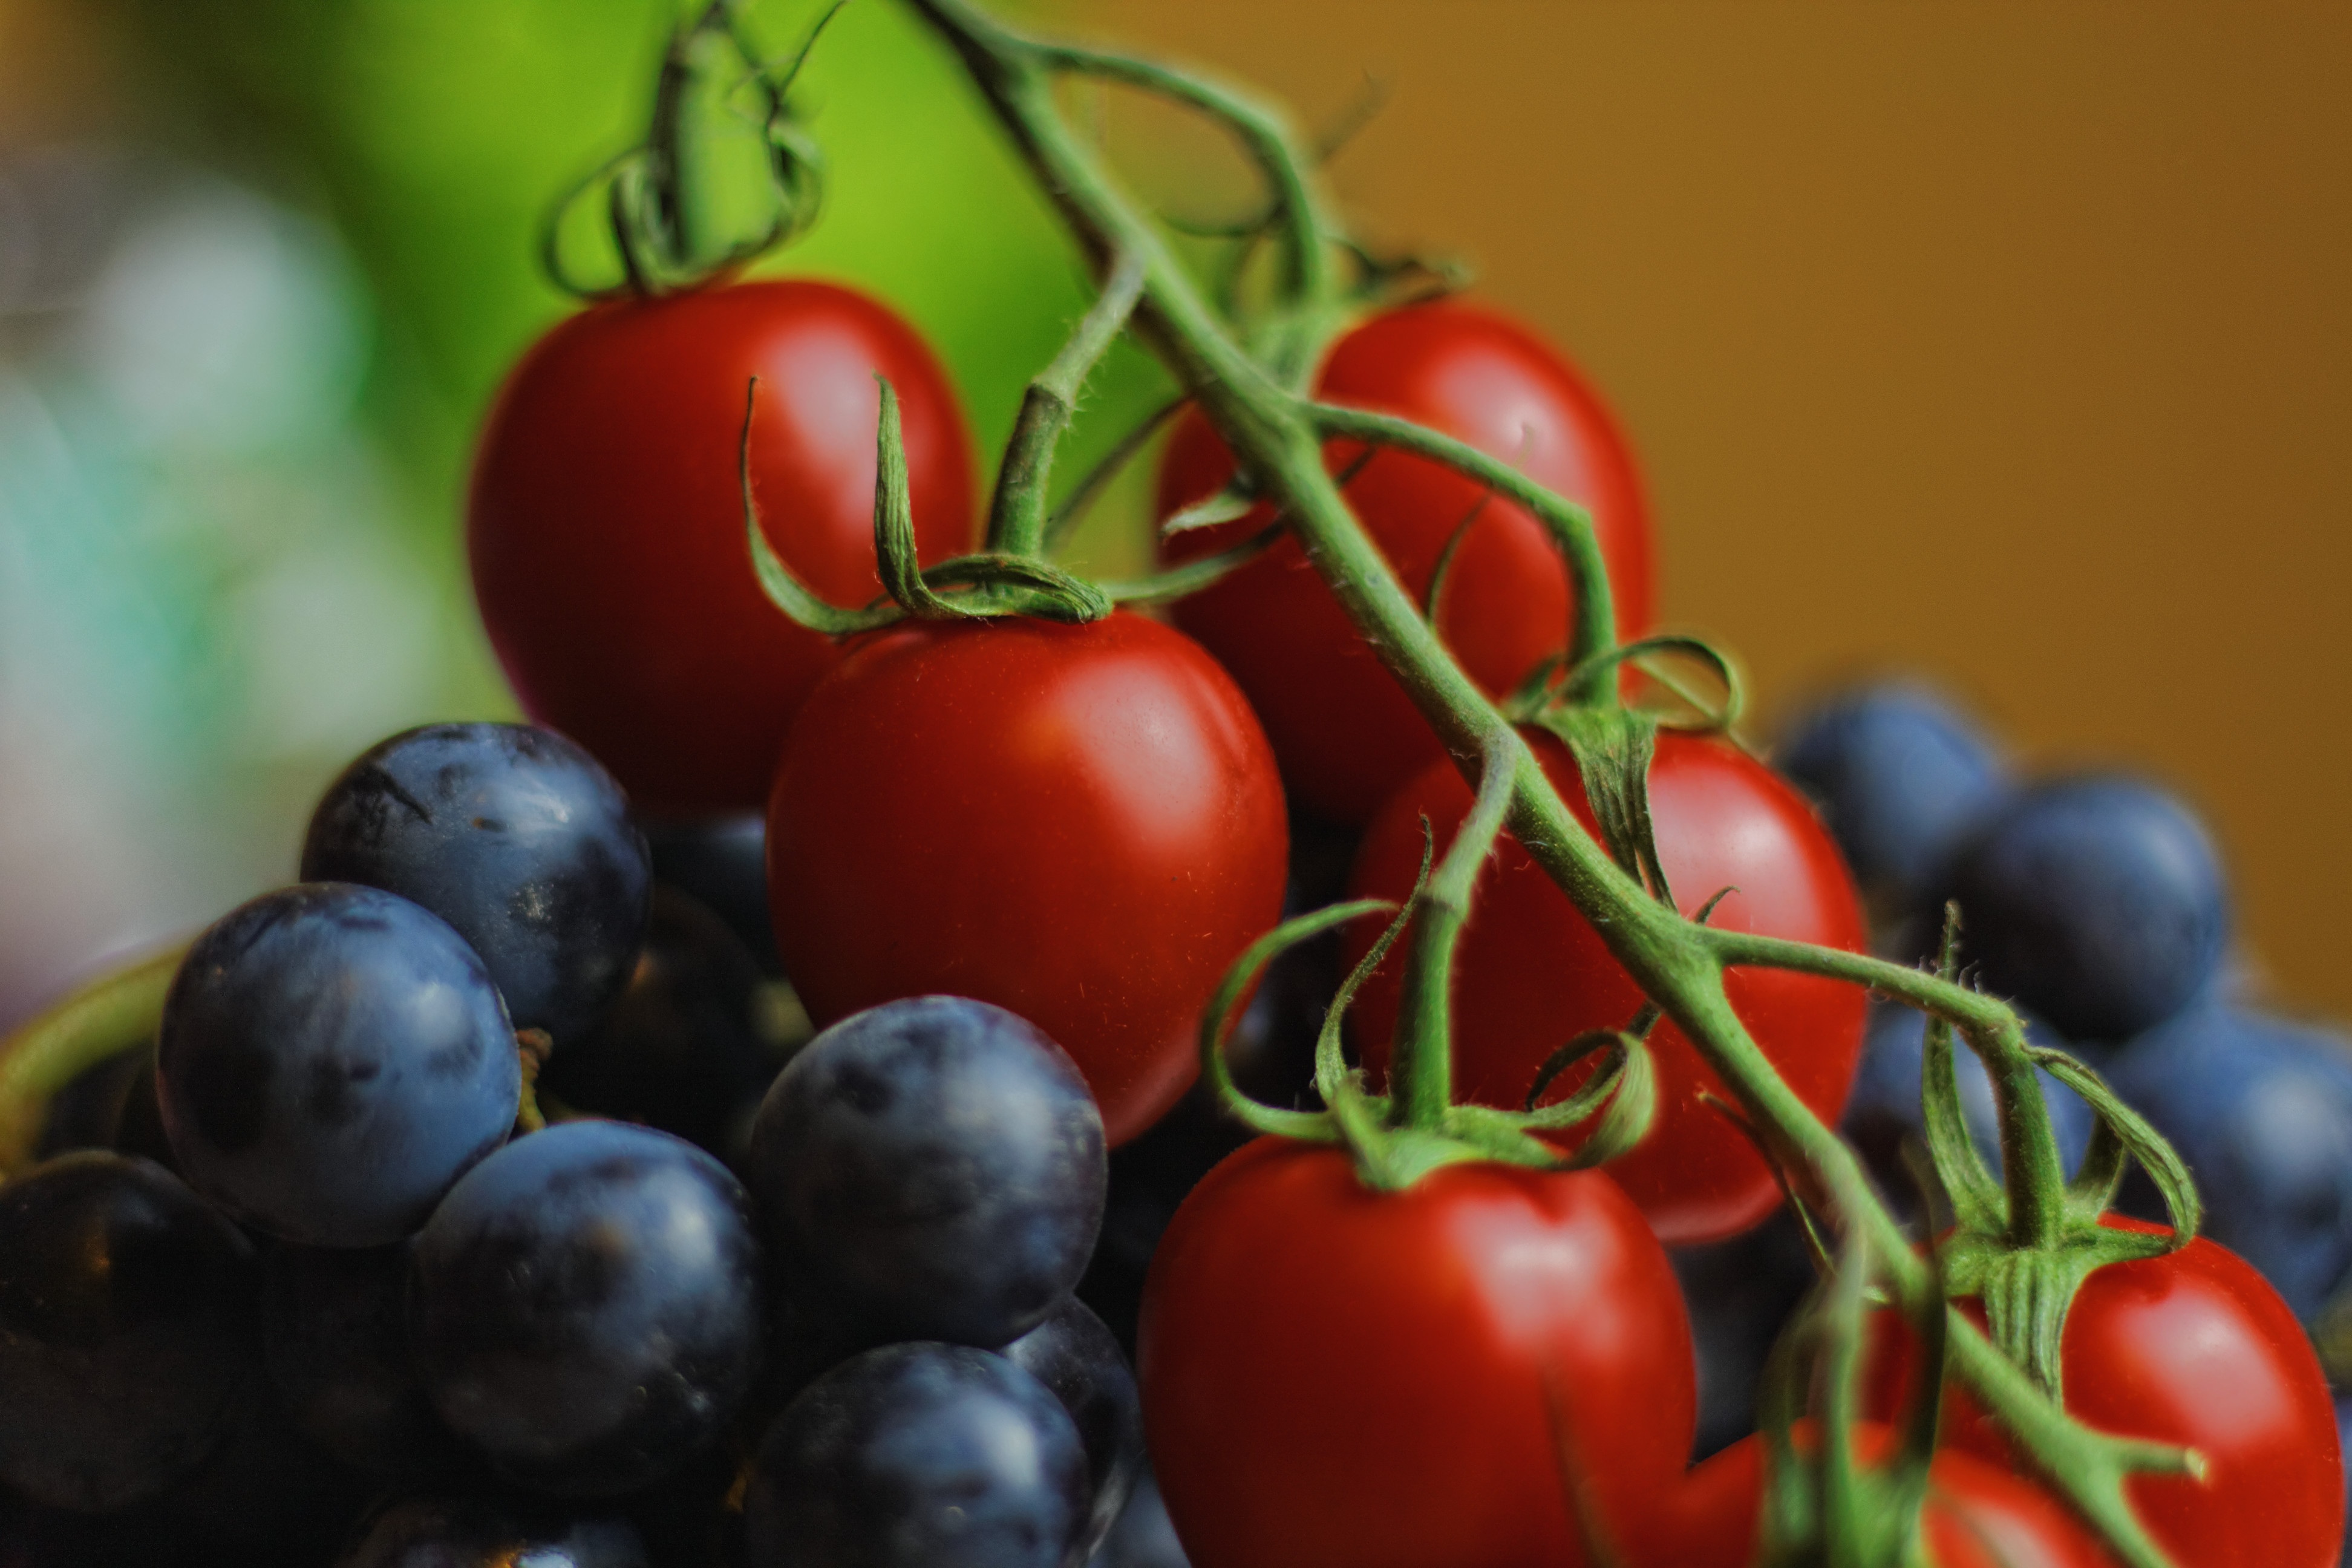
plant, fruit, ripe, food, produce, vegetable, fresh, garden, tomato, nutrition, blueberries, vegetables, grapes, tomatoes, raw, healthy food, organic, flowering plant, land plant, potato and tomato genus